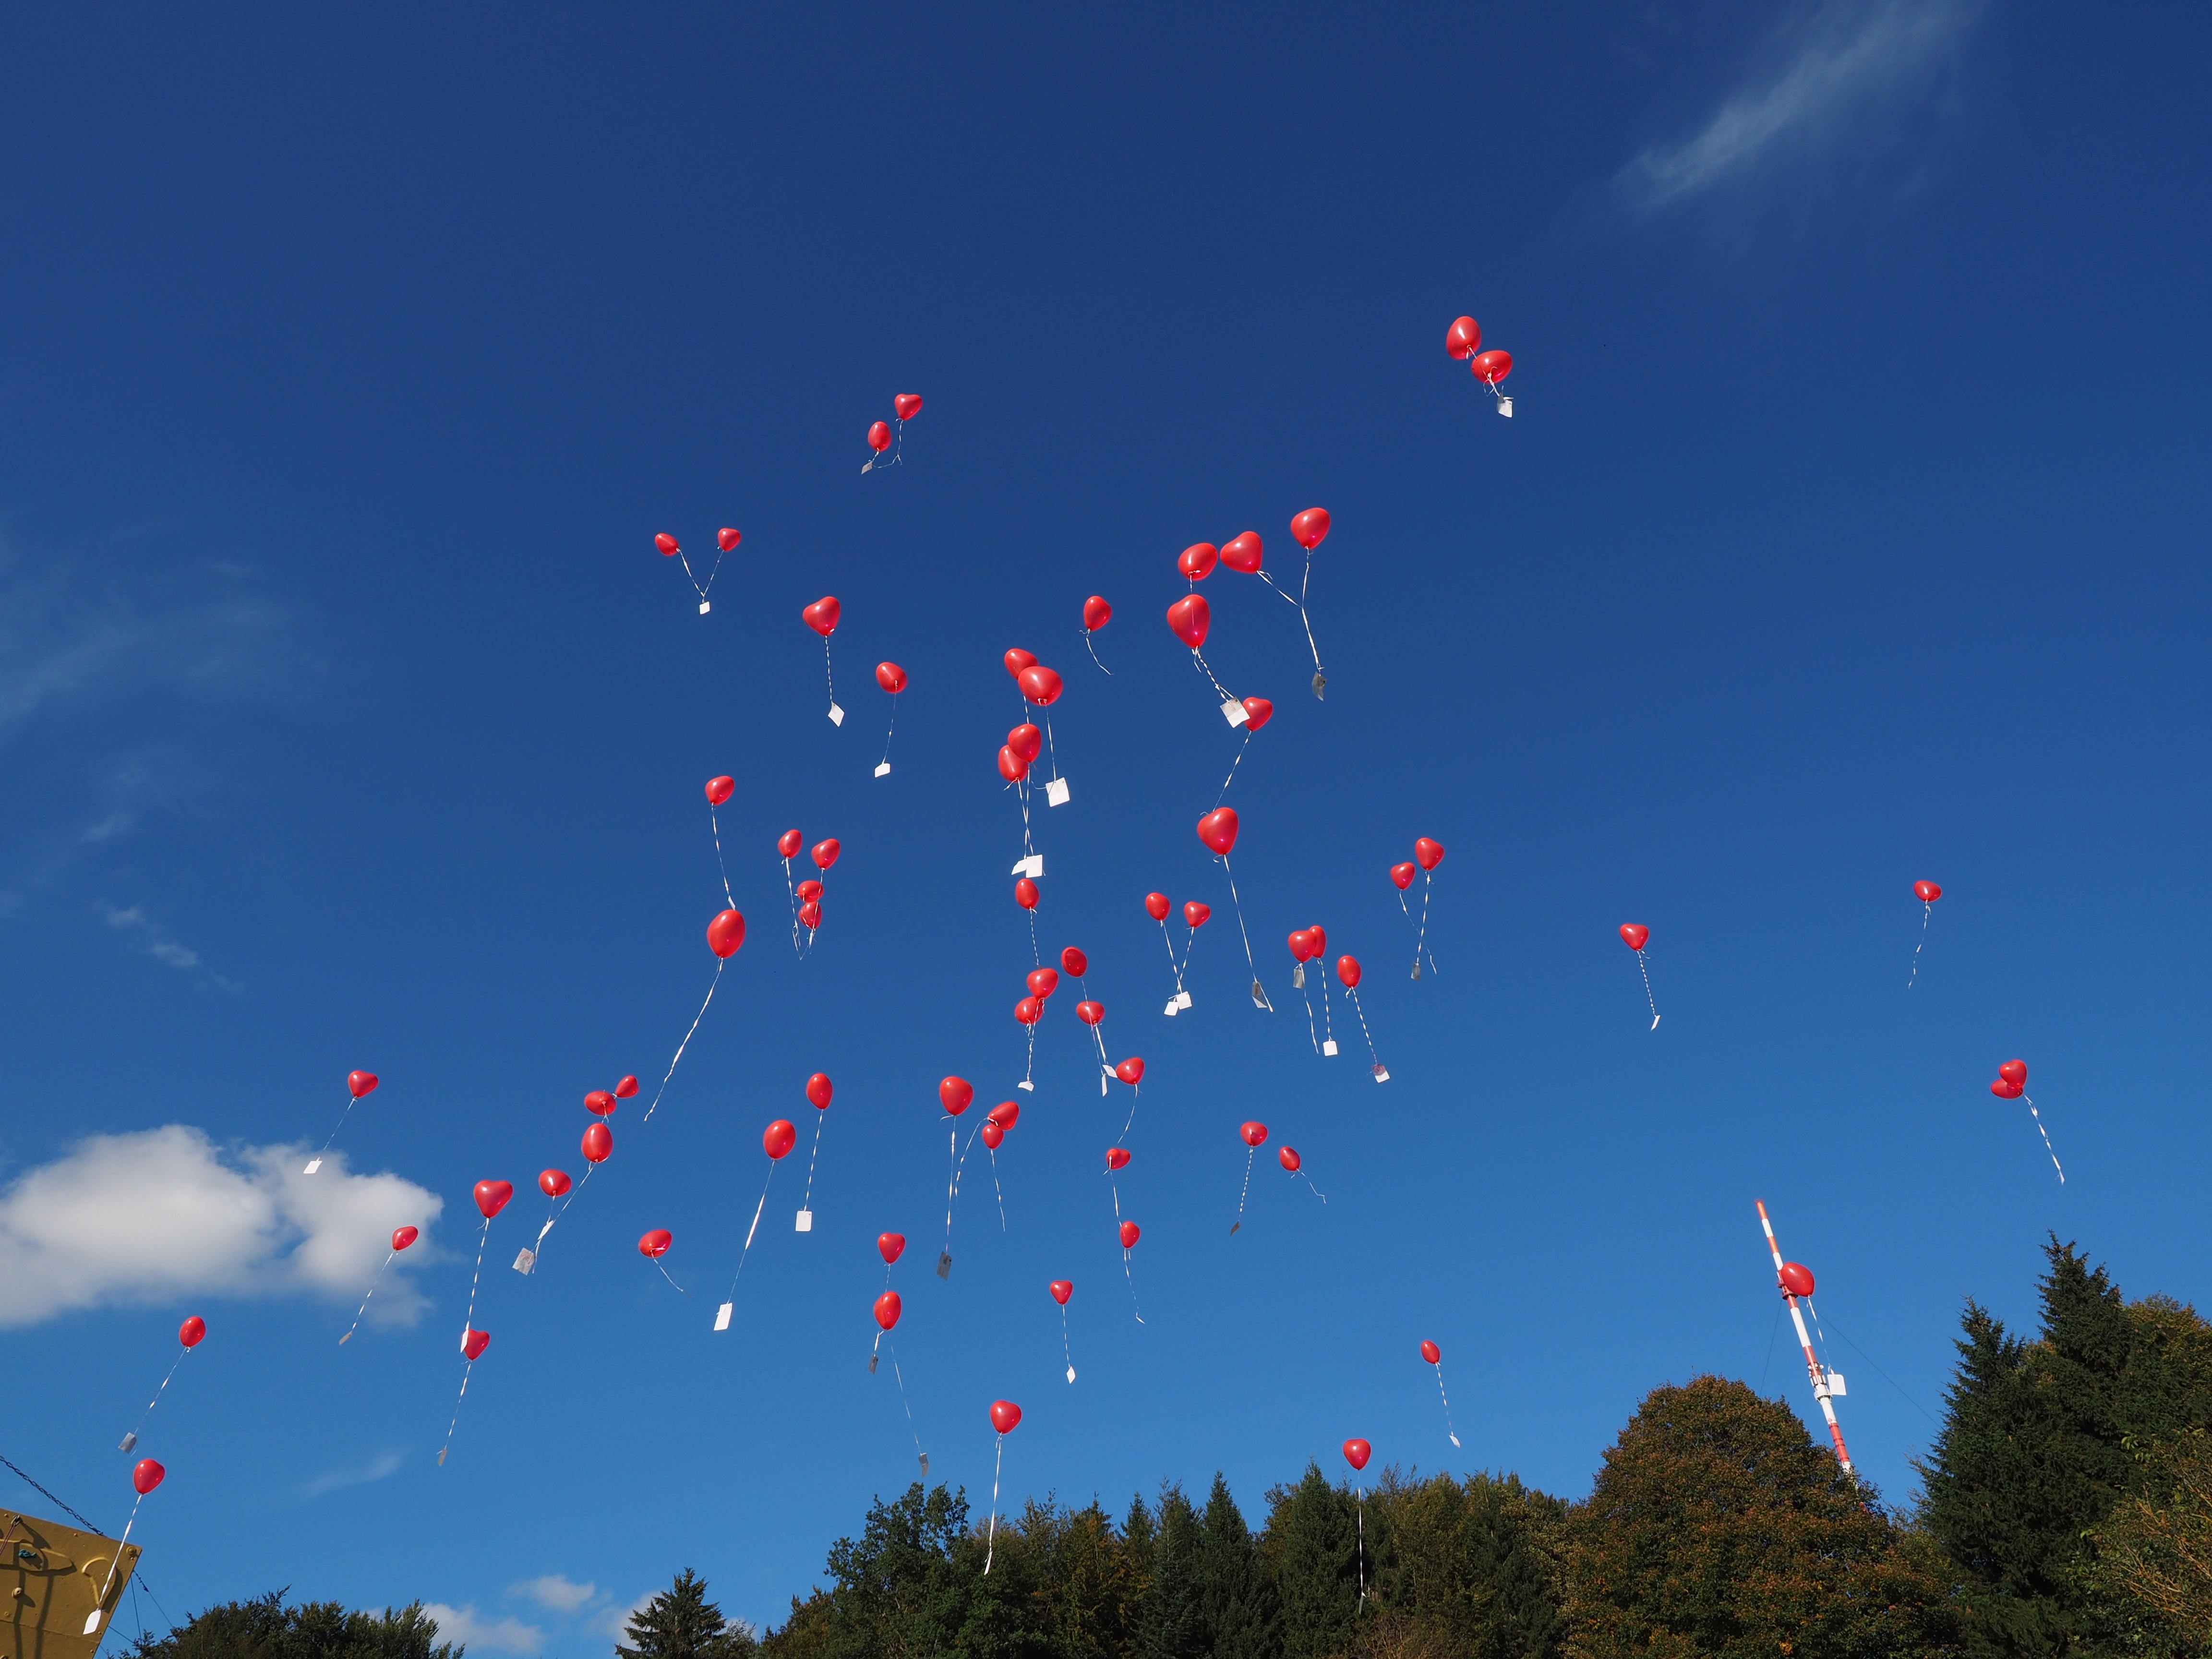
sky, fly, love, heart, red, romance, romantic, wedding, toy, wedding day, heart shaped, relationship, balloons, rise, congratulations, upgrade, congratulation, atmosphere of earth